Wirts House

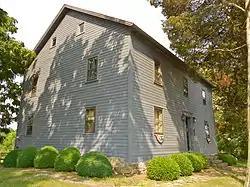

Wirts House is an historic, American home that is located in Straban Township, Adams County, Pennsylvania.